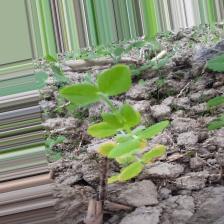
Label: Ascochyta blight